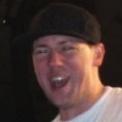
Age: 31